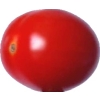
Label: tomato_cherry_red